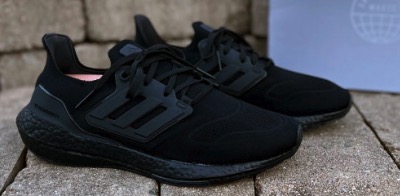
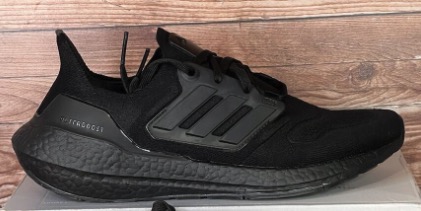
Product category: misc
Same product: yes